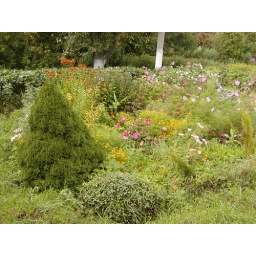
flower bed by Nova Greblya school